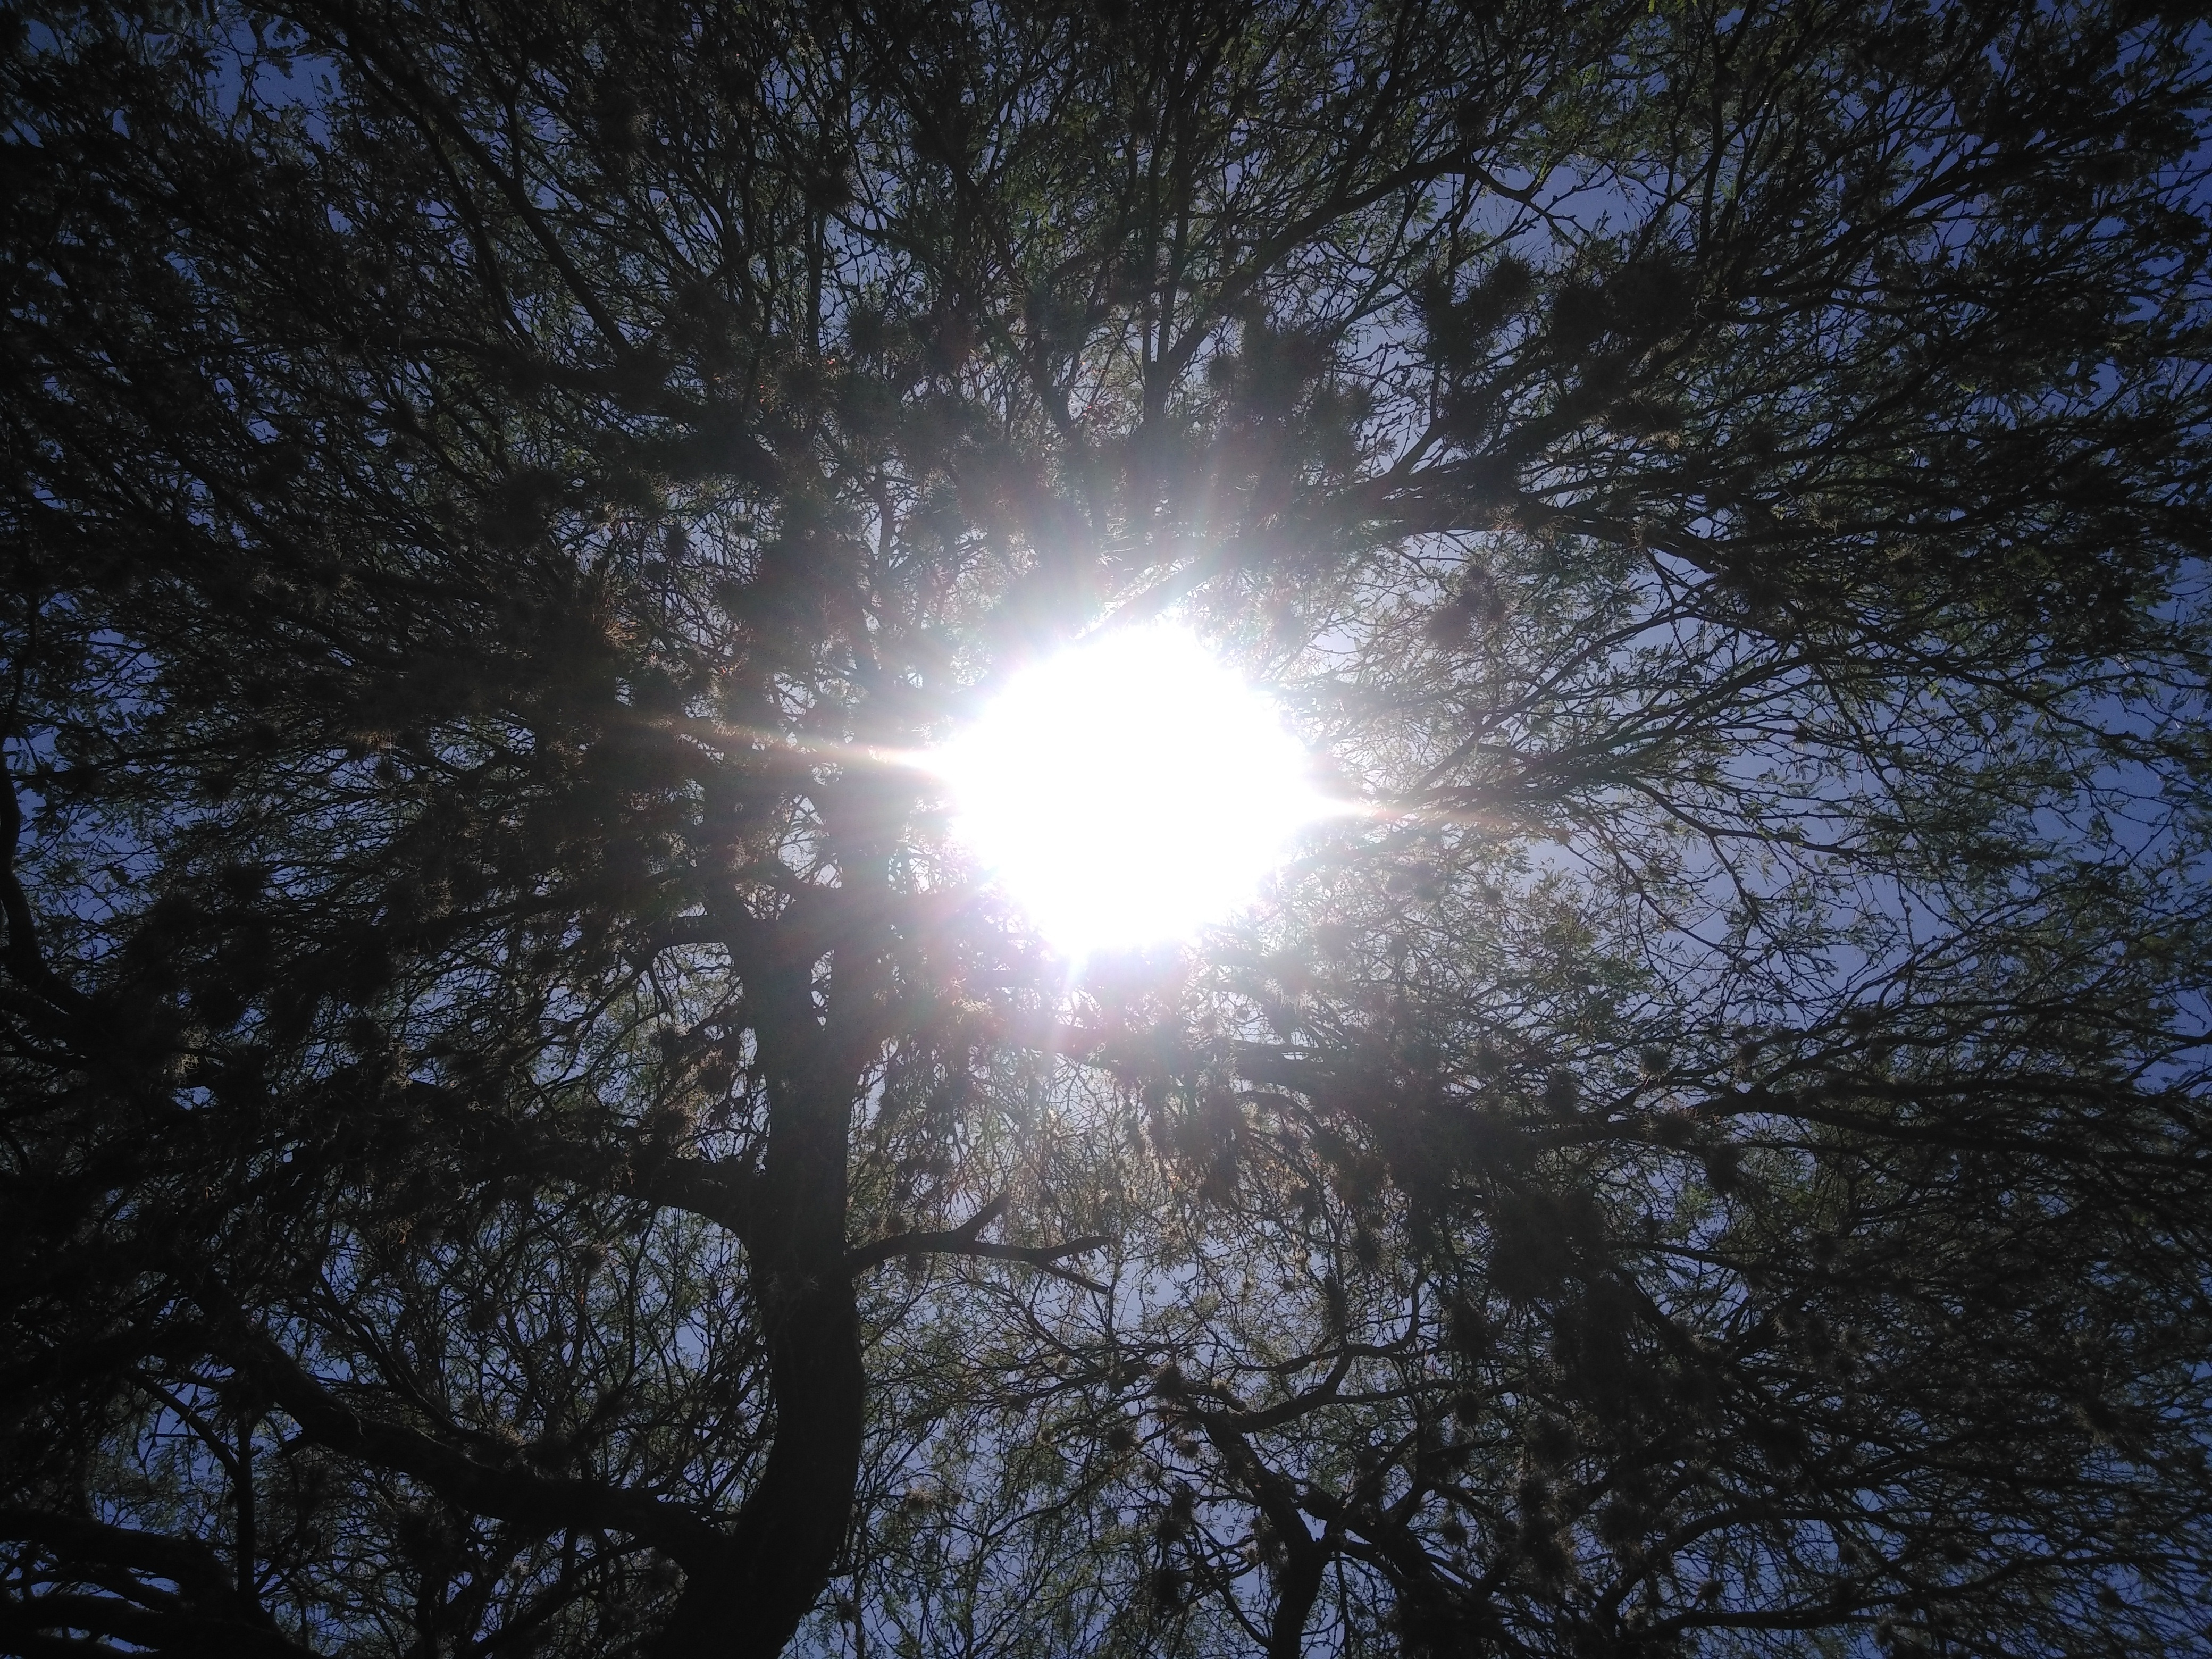
tree, nature, forest, branch, snow, winter, light, sky, sun, night, sunlight, atmosphere, reflection, color, darkness, moon, moonlight, look up, trees, leaves, woods, astronomical object, sunny afternoon, atmospheric phenomenon, woody plant